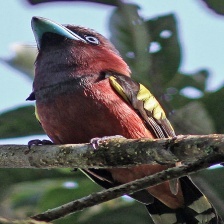
Species: BANDED BROADBILL
Scientific name: EURYLAIMUS JAVANICUS